Jerry Reynolds (footballer)

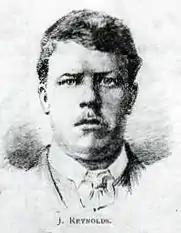
Portrait of Reynolds in 1892

Jeremiah Reynolds (15 April 1867 – 26 December 1944) was a Scottish professional footballer who played as a full back.